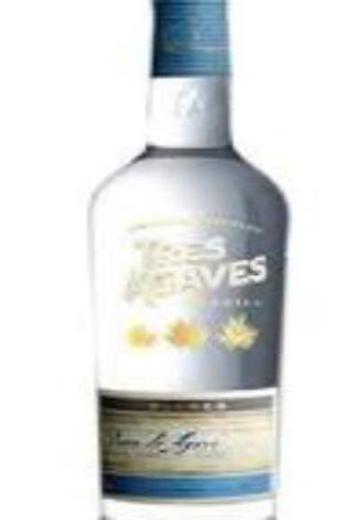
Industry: Food